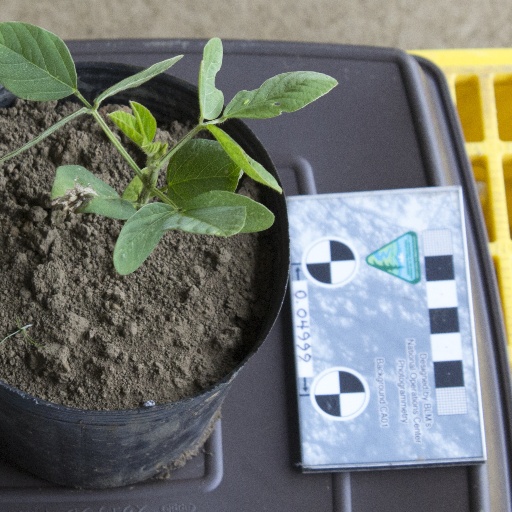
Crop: soybean